1899–1923 cholera pandemic

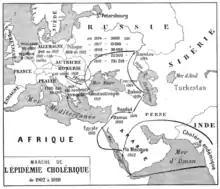
French map (published in 1911) showing the progress of the cholera epidemic from 1902 to 1910.

The last cholera outbreak in the United States was in 1910–1911 when the steamship "Moltke" brought infected people to New York City from Naples. Vigilant health authorities isolated the infected on Swinburne Island, built in the nineteenth century as a quarantine facility. Eleven people died, including a health care worker at the island hospital.